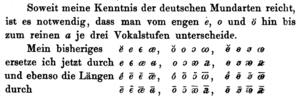
ꭃ, appelé o dans l’o ouvert culbuté, est une lettre additionnelle de l’alphabet latin utilisée dans la transcription phonétique d’Otto Bremer.
ꭄ, appelé o barré dans l’o ouvert culbuté, est une lettre additionnelle de l’alphabet latin utilisée dans la transcription phonétique d’Otto Bremer.